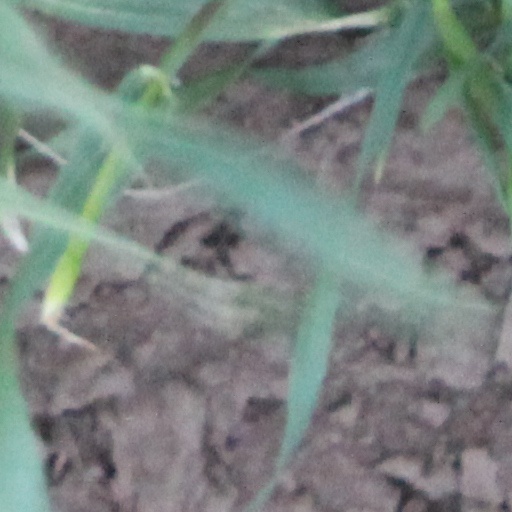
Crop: wheat